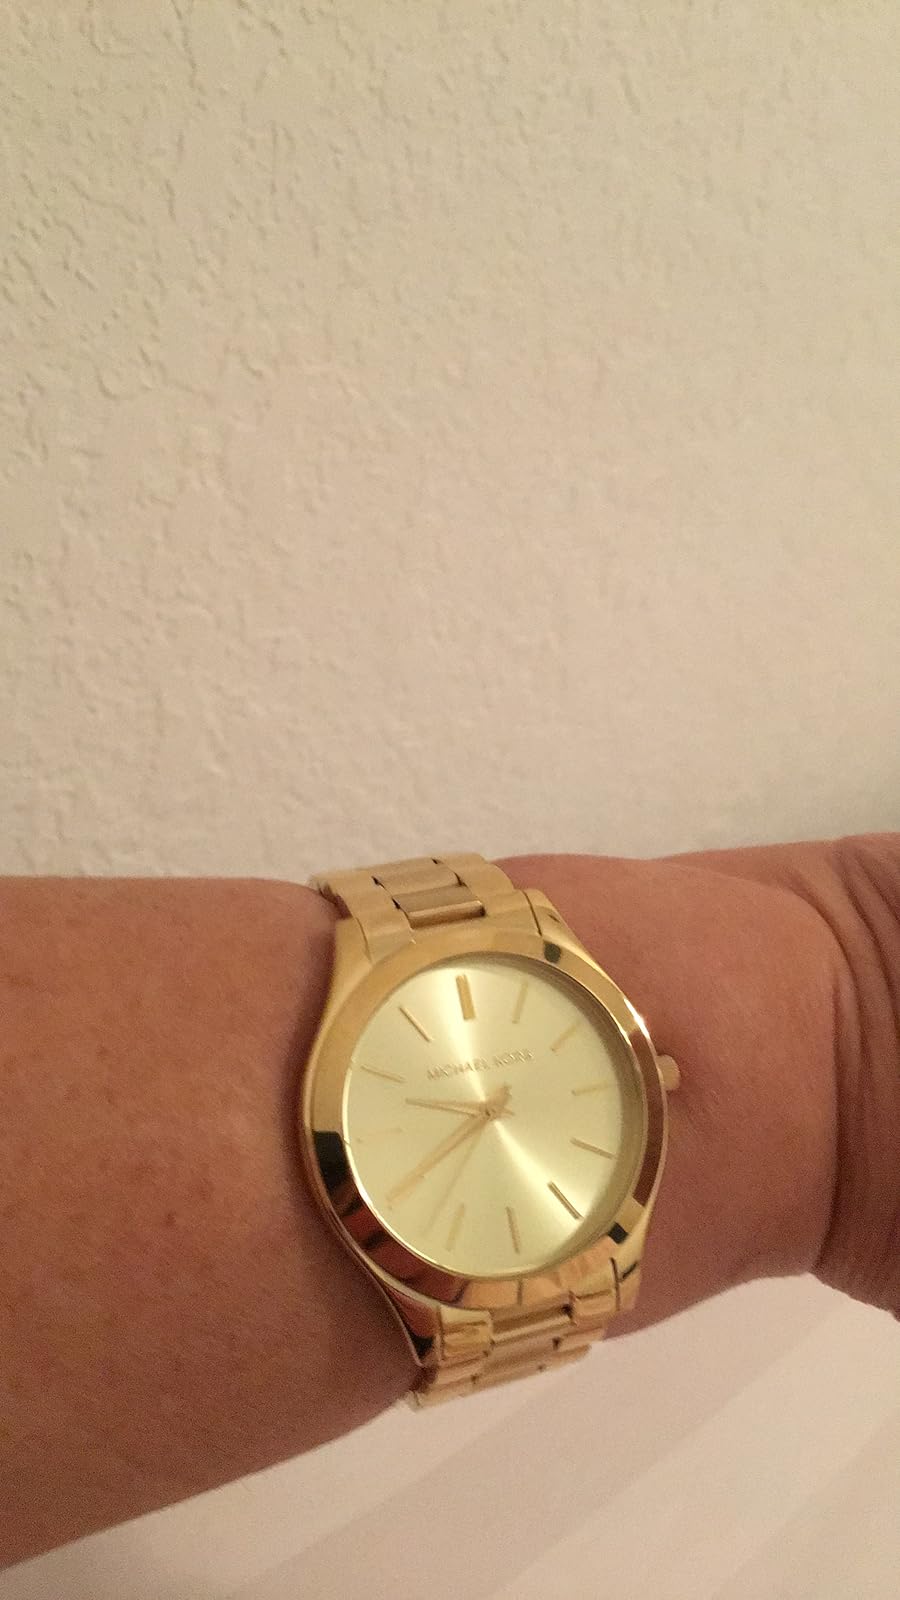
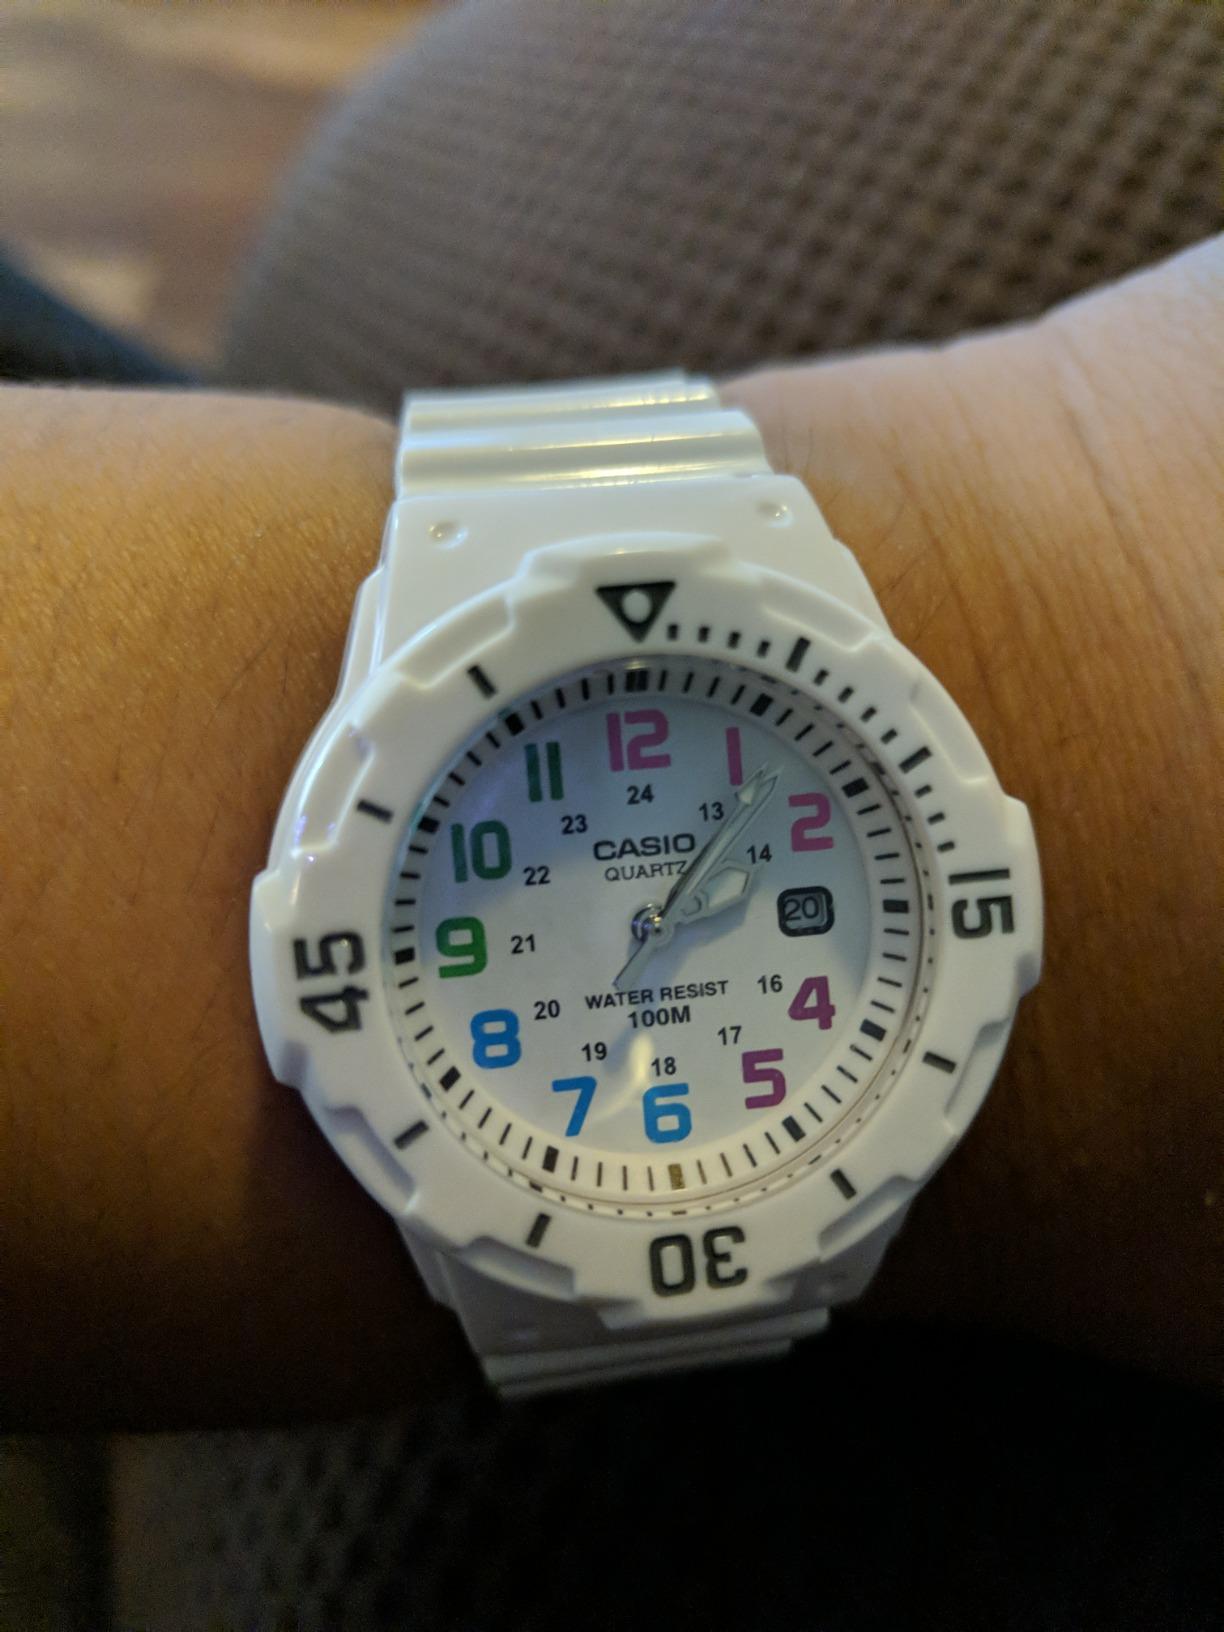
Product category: accessories_watch
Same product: no